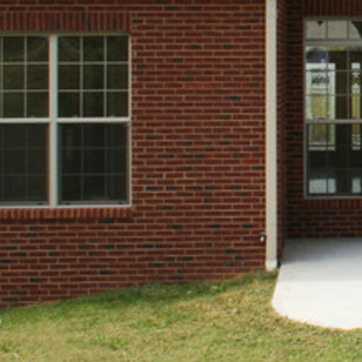
Material: brick